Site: brandenburg
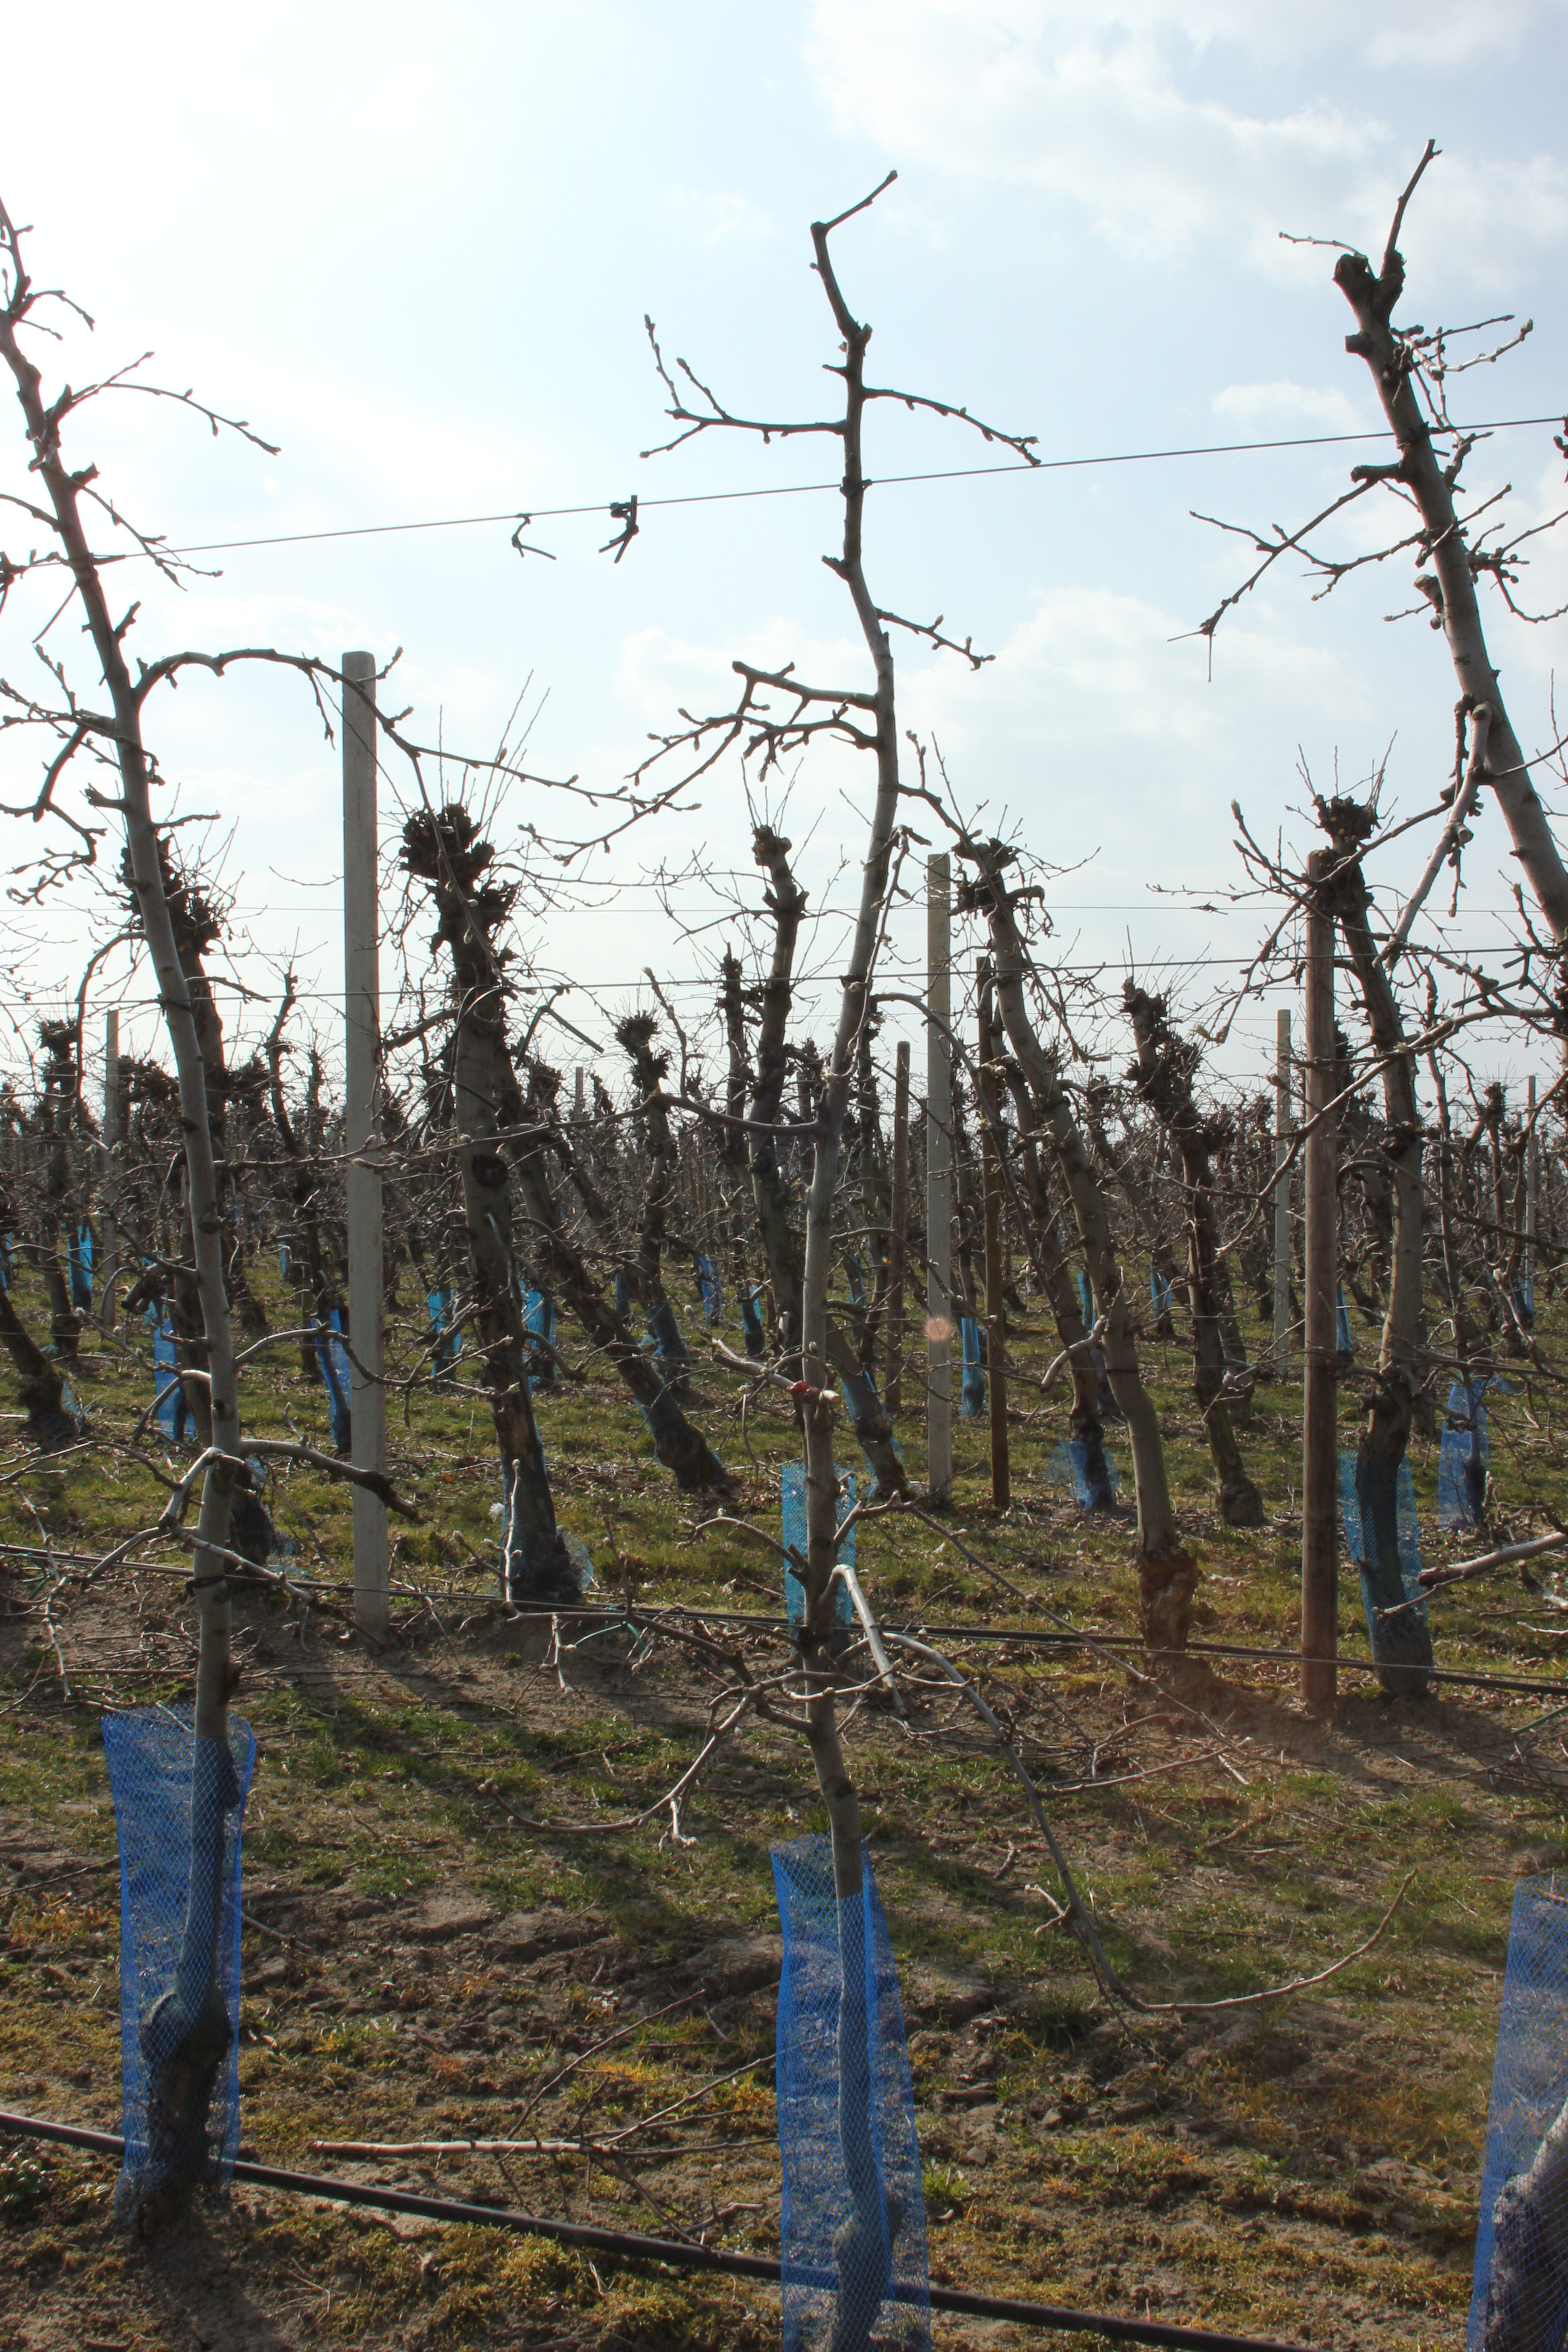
Growth stage (BBCH 03): Bud development